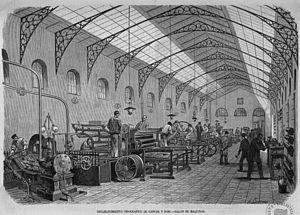
El Museo Universal est une publication périodique culturelle fondée à Madrid en 1857 par José Gaspar Maristany y Fernando Roig, puis s'est arrêté peu après la Révolution de 1868.